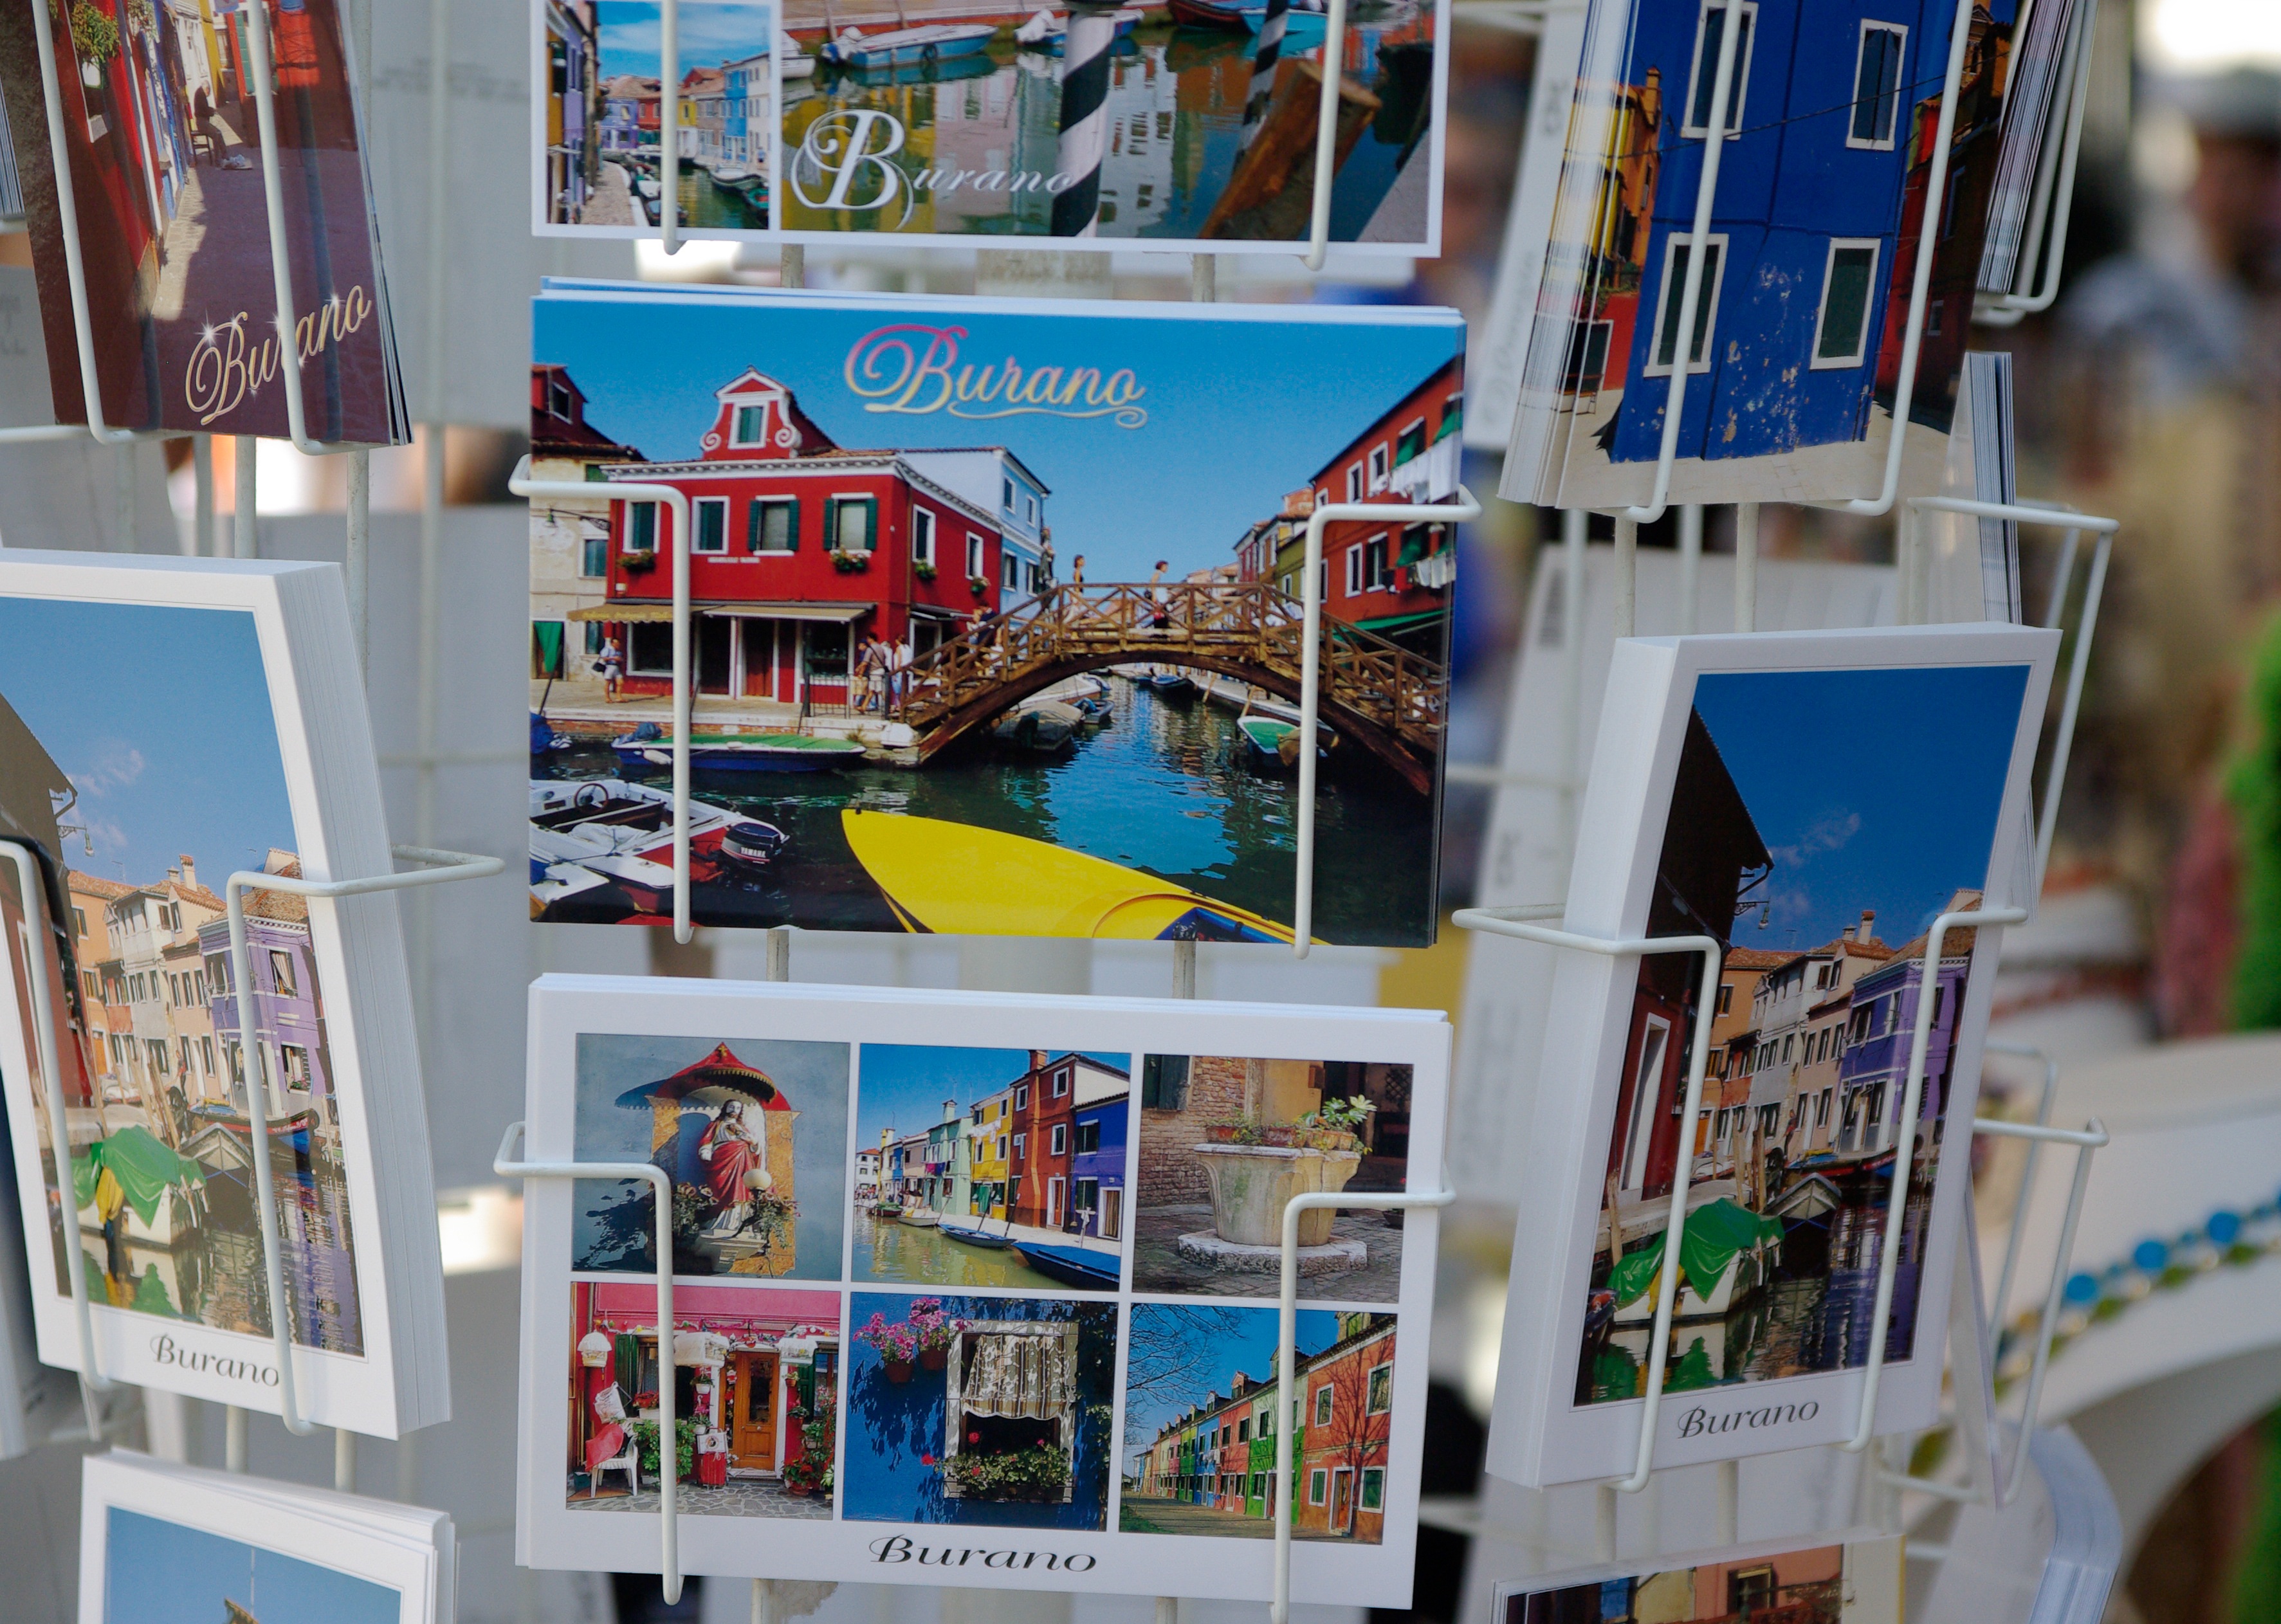
italy, toy, art, library, channel, fair, comics, burano, postcards, colorful house